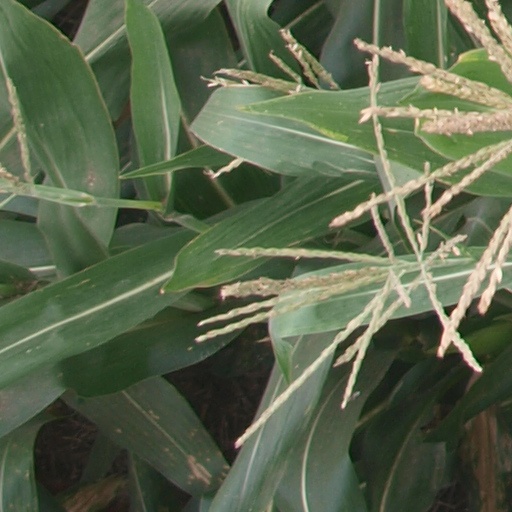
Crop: maize; corn